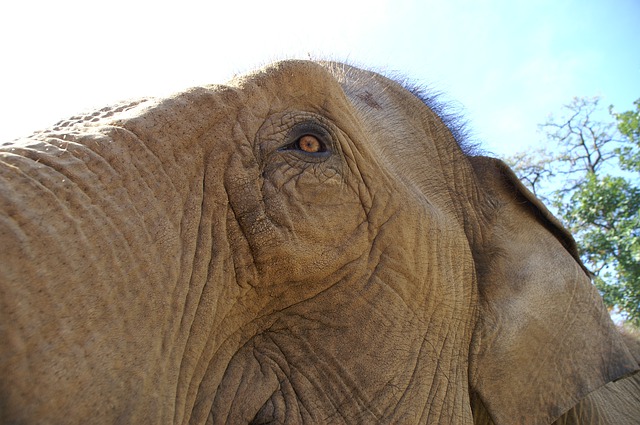
Label: elefante